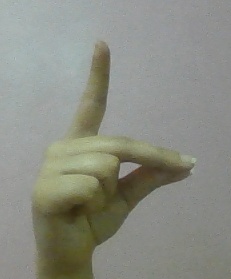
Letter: ta